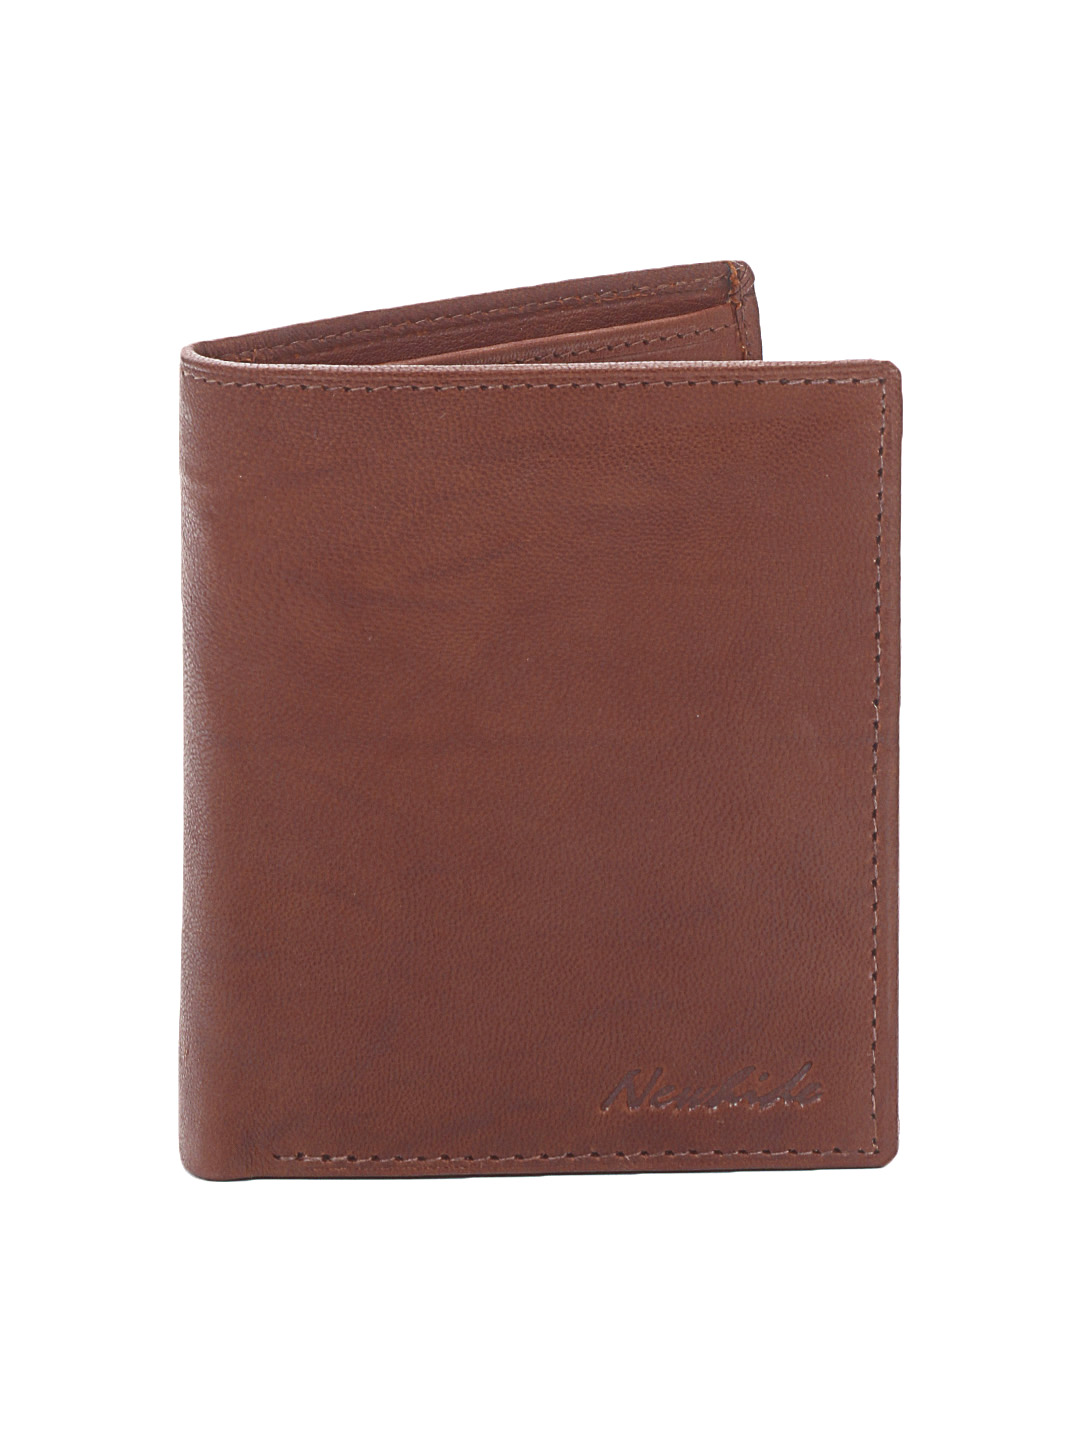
New Hide Men Brown Wallet
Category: Accessories / Wallets / Wallets
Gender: Men
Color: Brown
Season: Summer 2012
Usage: Casual